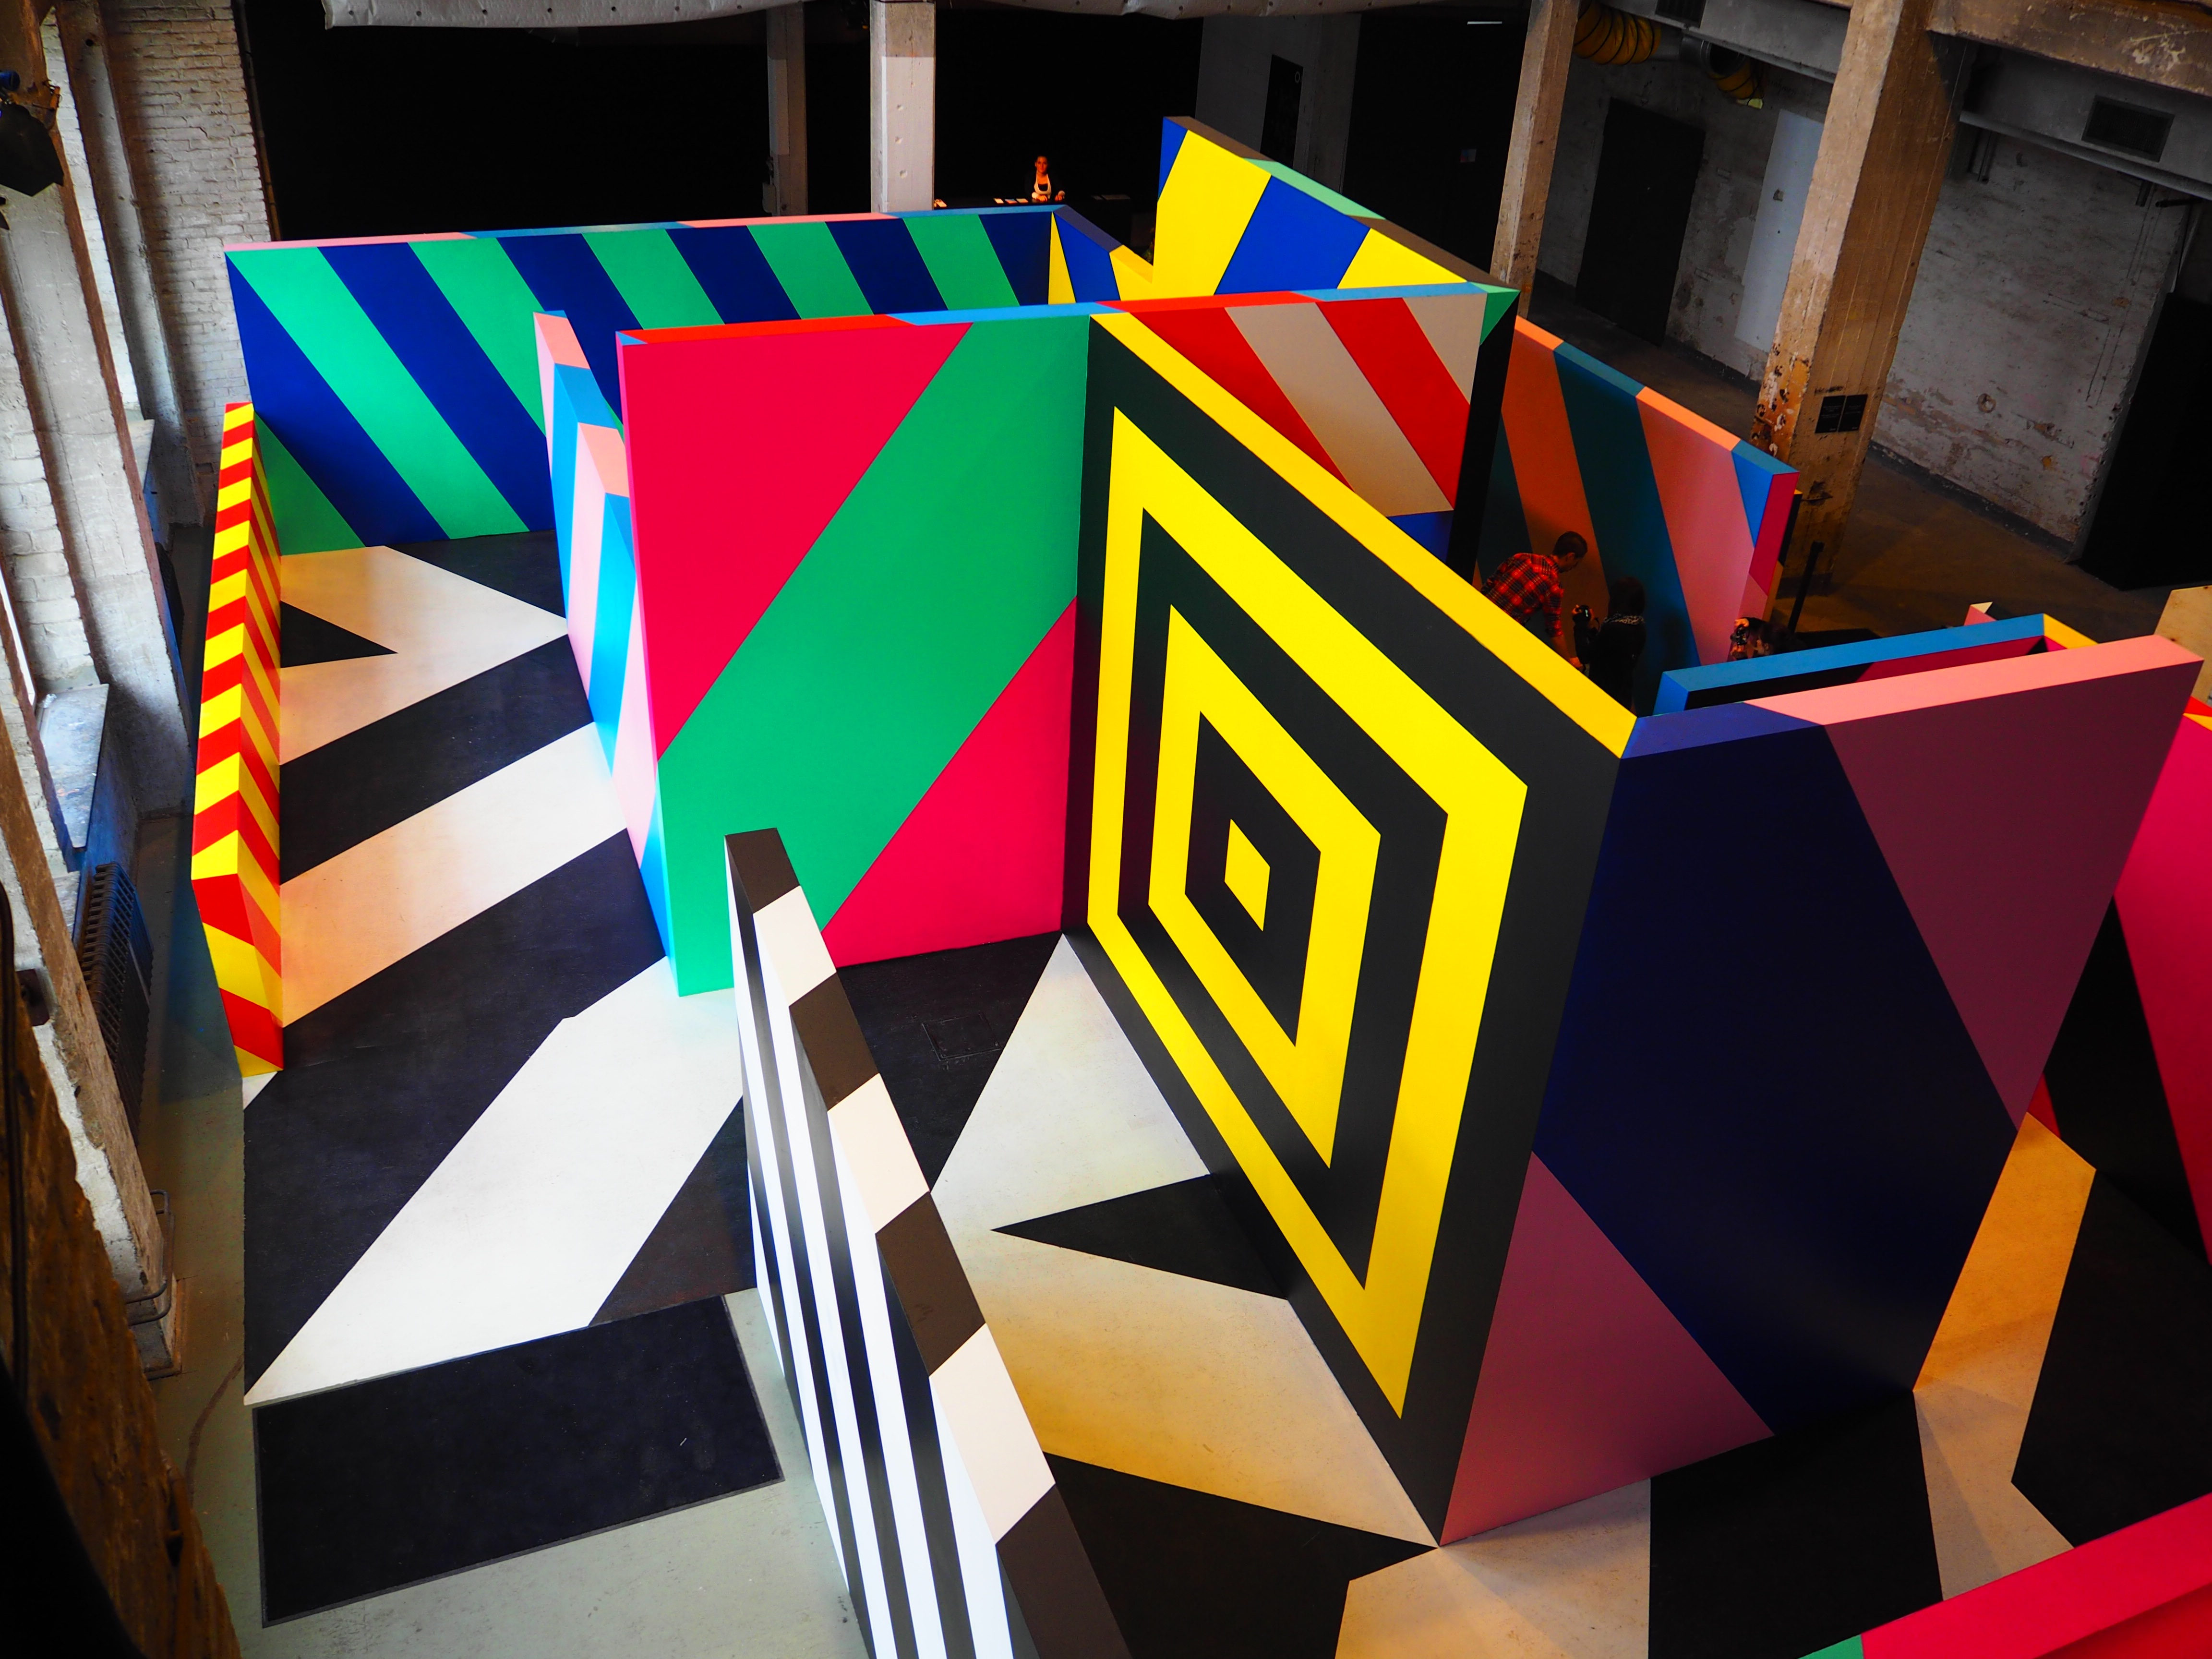
abstract, pattern, red, color, colorful, artwork, art, design, stripes, olympus, shape, modern art